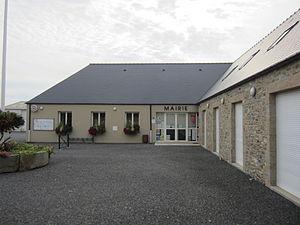
Église Saint-Pierre de fr:Surtainville
Surtainville est une commune française, située dans le département de la Manche en région Normandie, peuplée de 1 180 habitants.